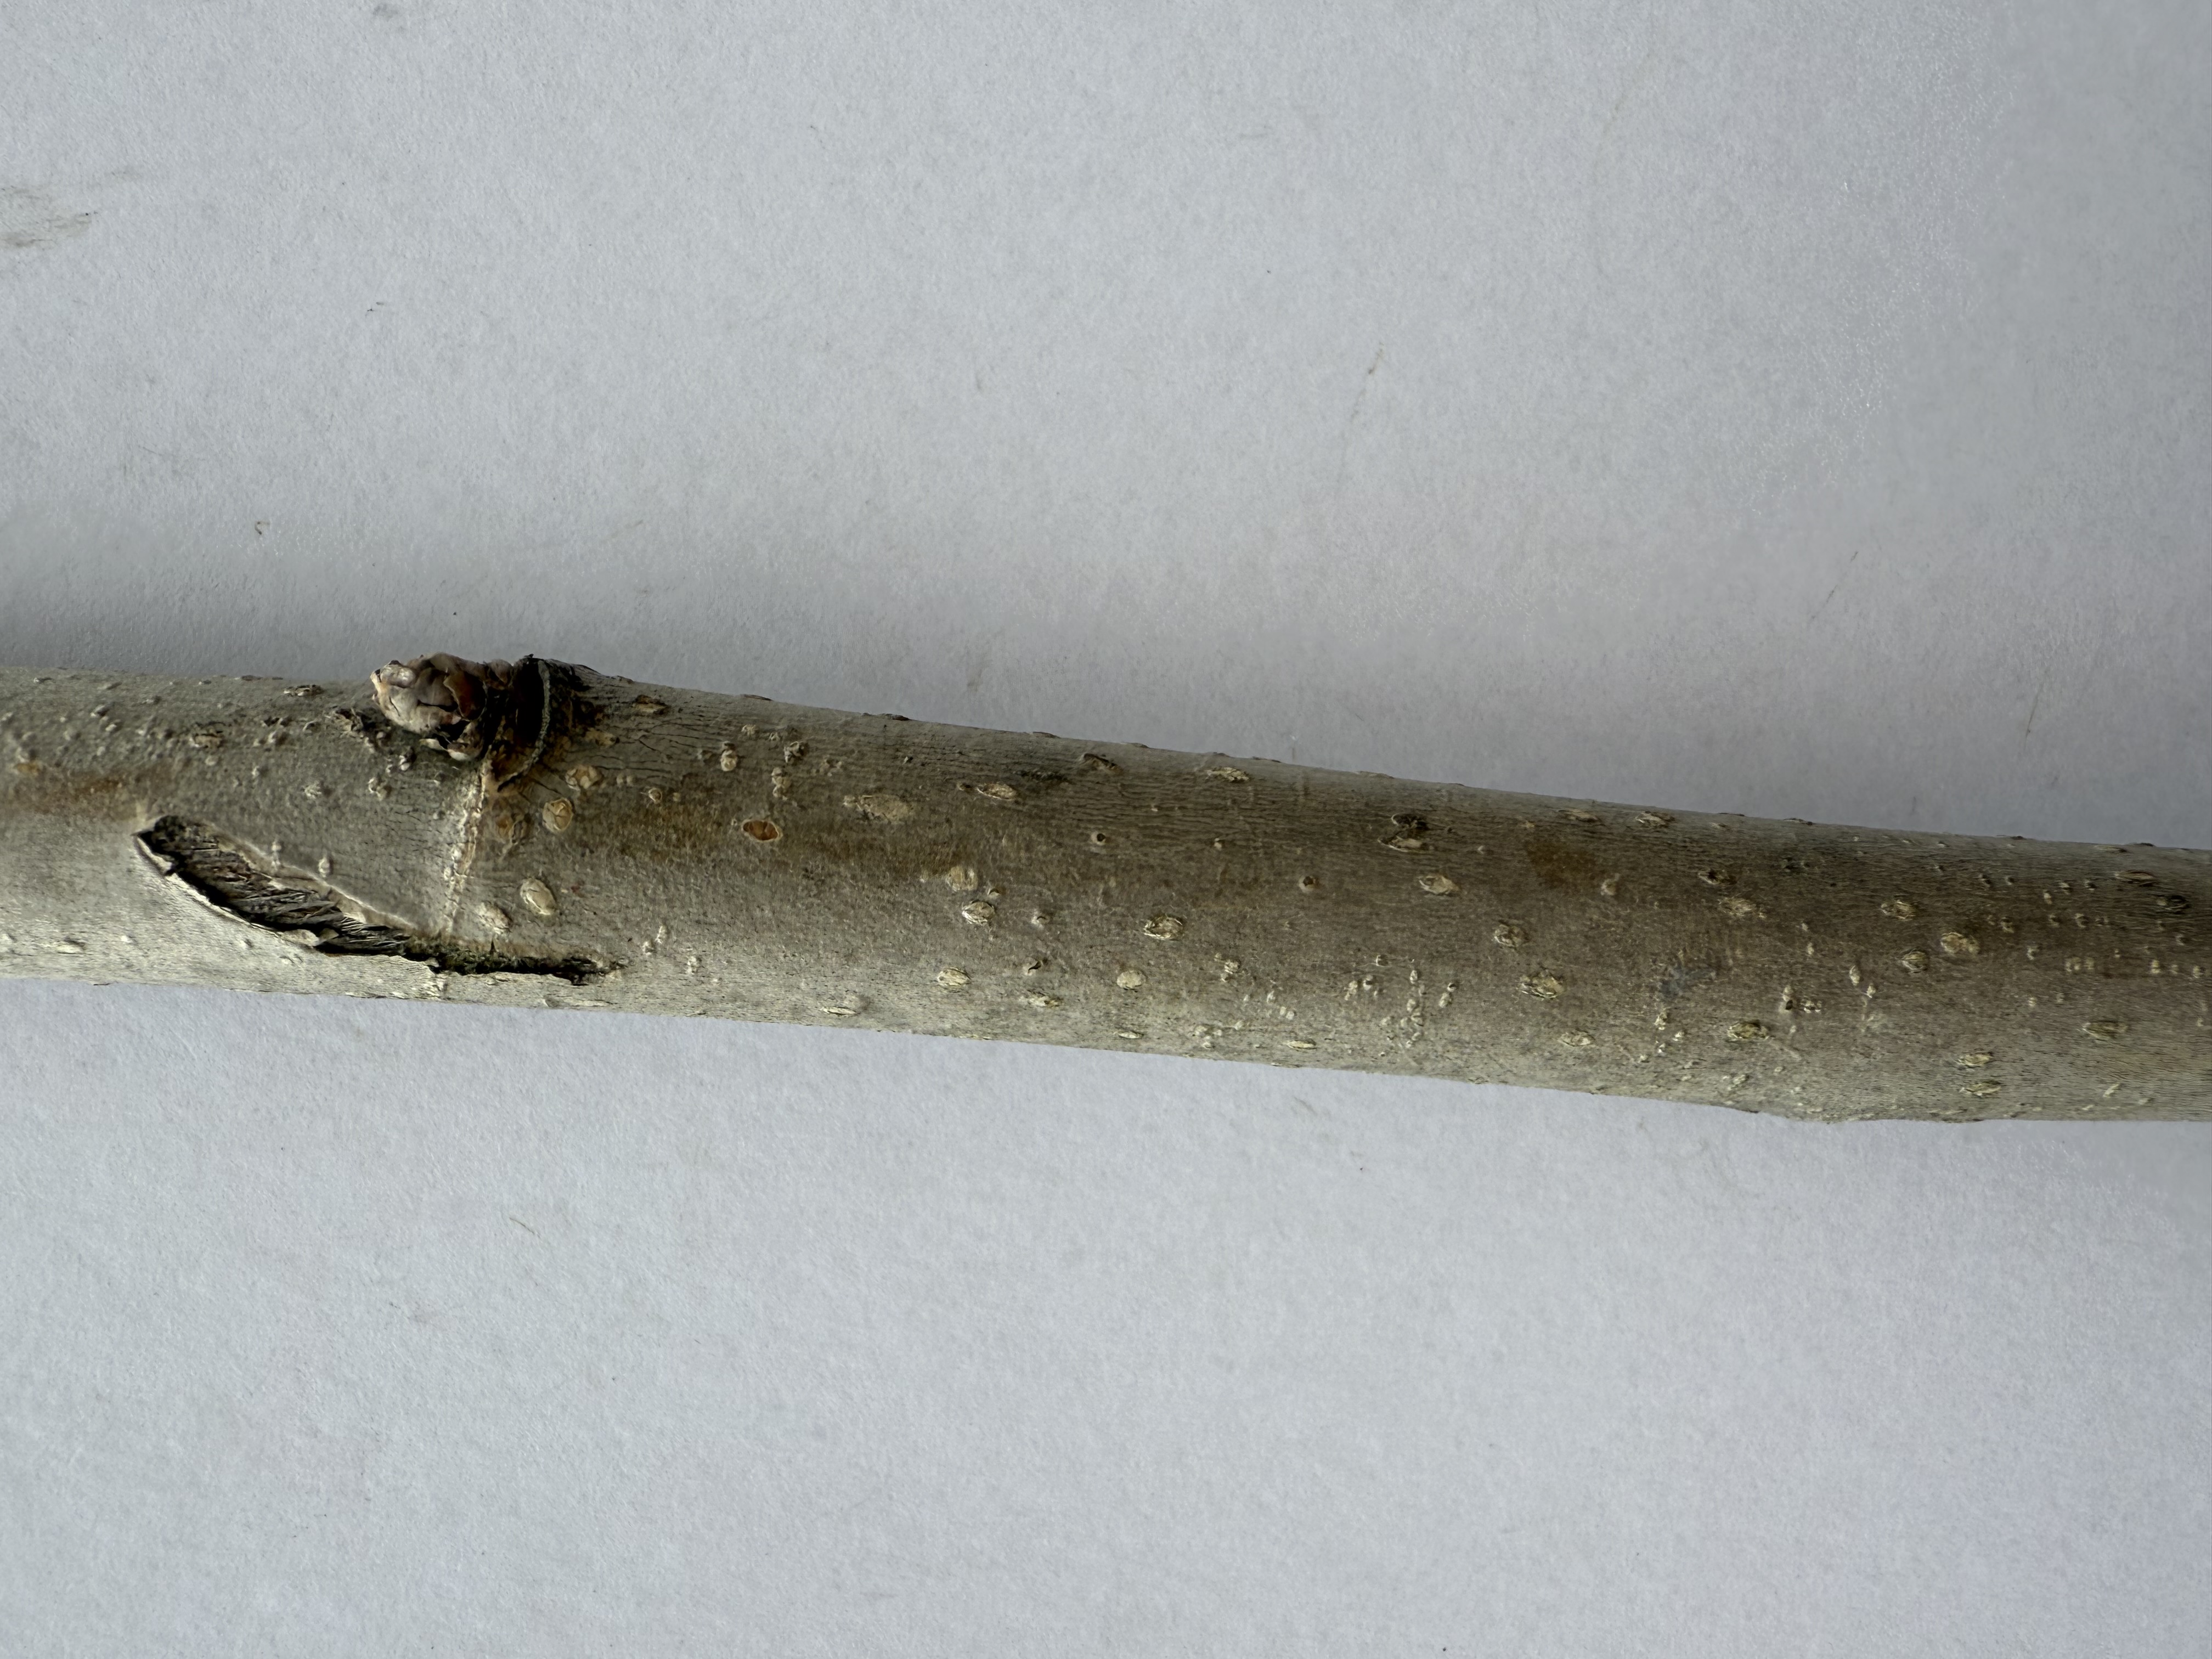
Variety: White Mulberry